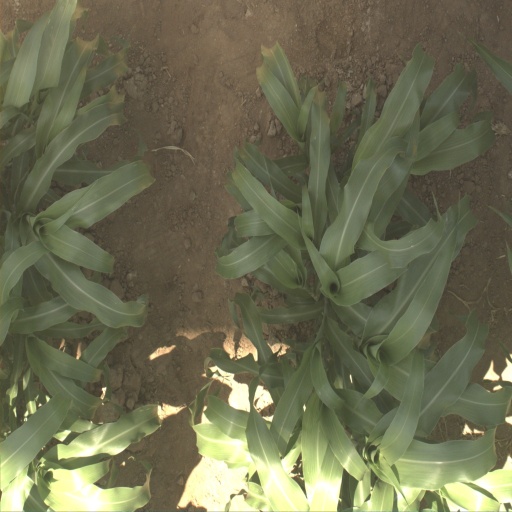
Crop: sorghum